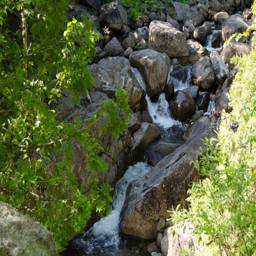
a waterfall can be seen from the trail as it loops around by the river .